Salvatore Tonci

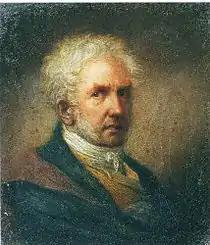
Self-portrait (1812)

Salvatore Tonci (Russian: Сальваторе Тончи; January 1756, Rome – December 1844, Moscow) was an Italian-born painter, musician, singer and amateur poet who spent most of his career in Russia. He generally called himself "Nikolai Ivanovich", in preference to "Salvatore Sigismondovich".